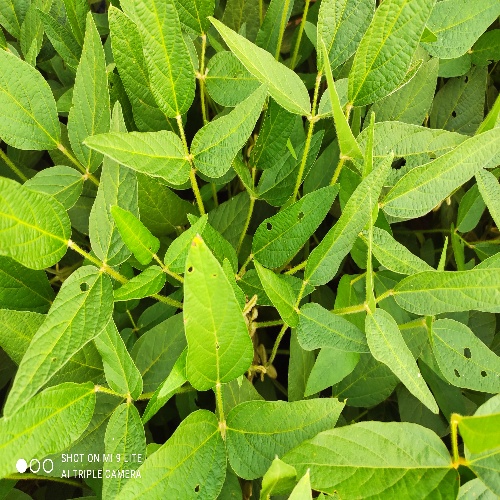
Label: Caterpillar